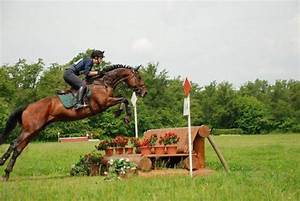
Label: cavallo